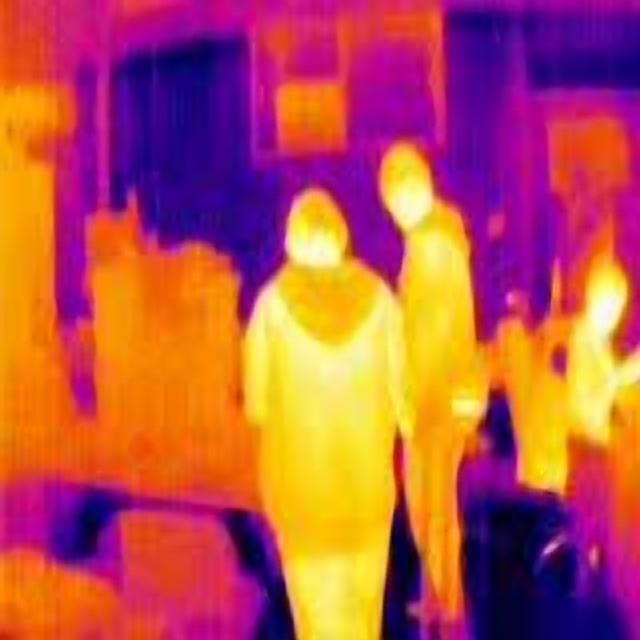
Detected objects:
label: person
label: person
label: person